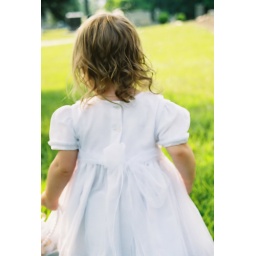
our niece as a flower girl at a wedding in 2006